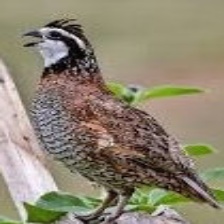
Species: MASKED BOBWHITE
Scientific name: COLINUS VIRGINIANUS RIDGWAYI
ImageNet parent category: quail